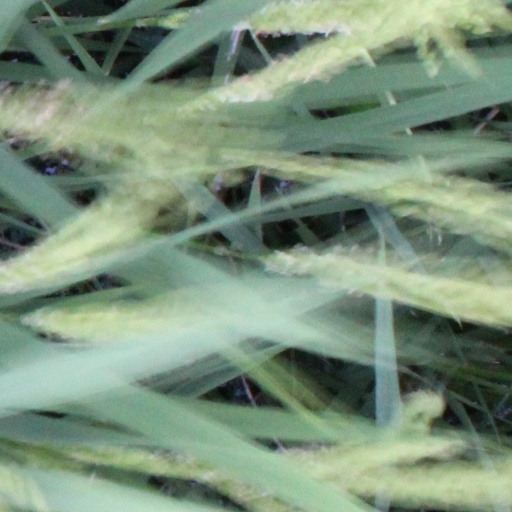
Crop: rice